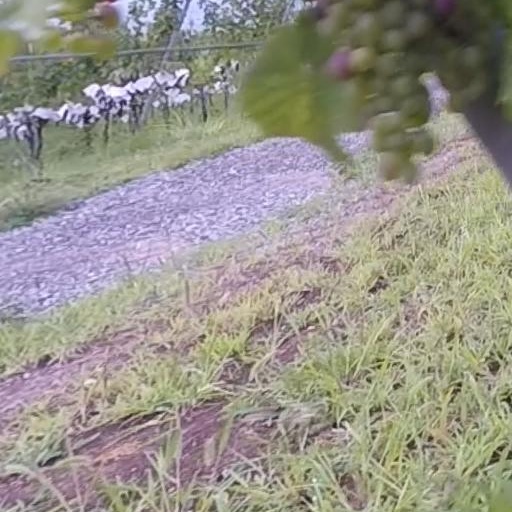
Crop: grape